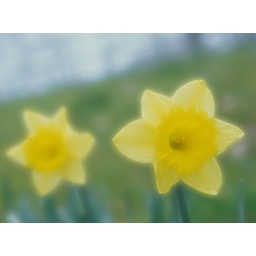
flowers by the roadside. nagmistulang crouching tiger ako sa kakakuha ng pictures.